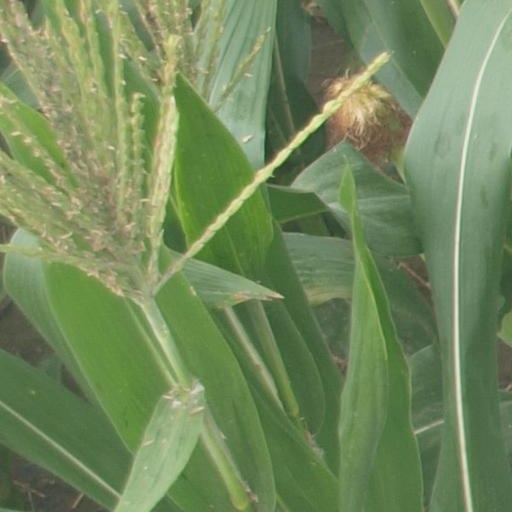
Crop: maize; corn